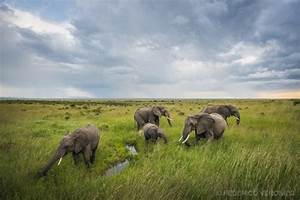
Label: elefante